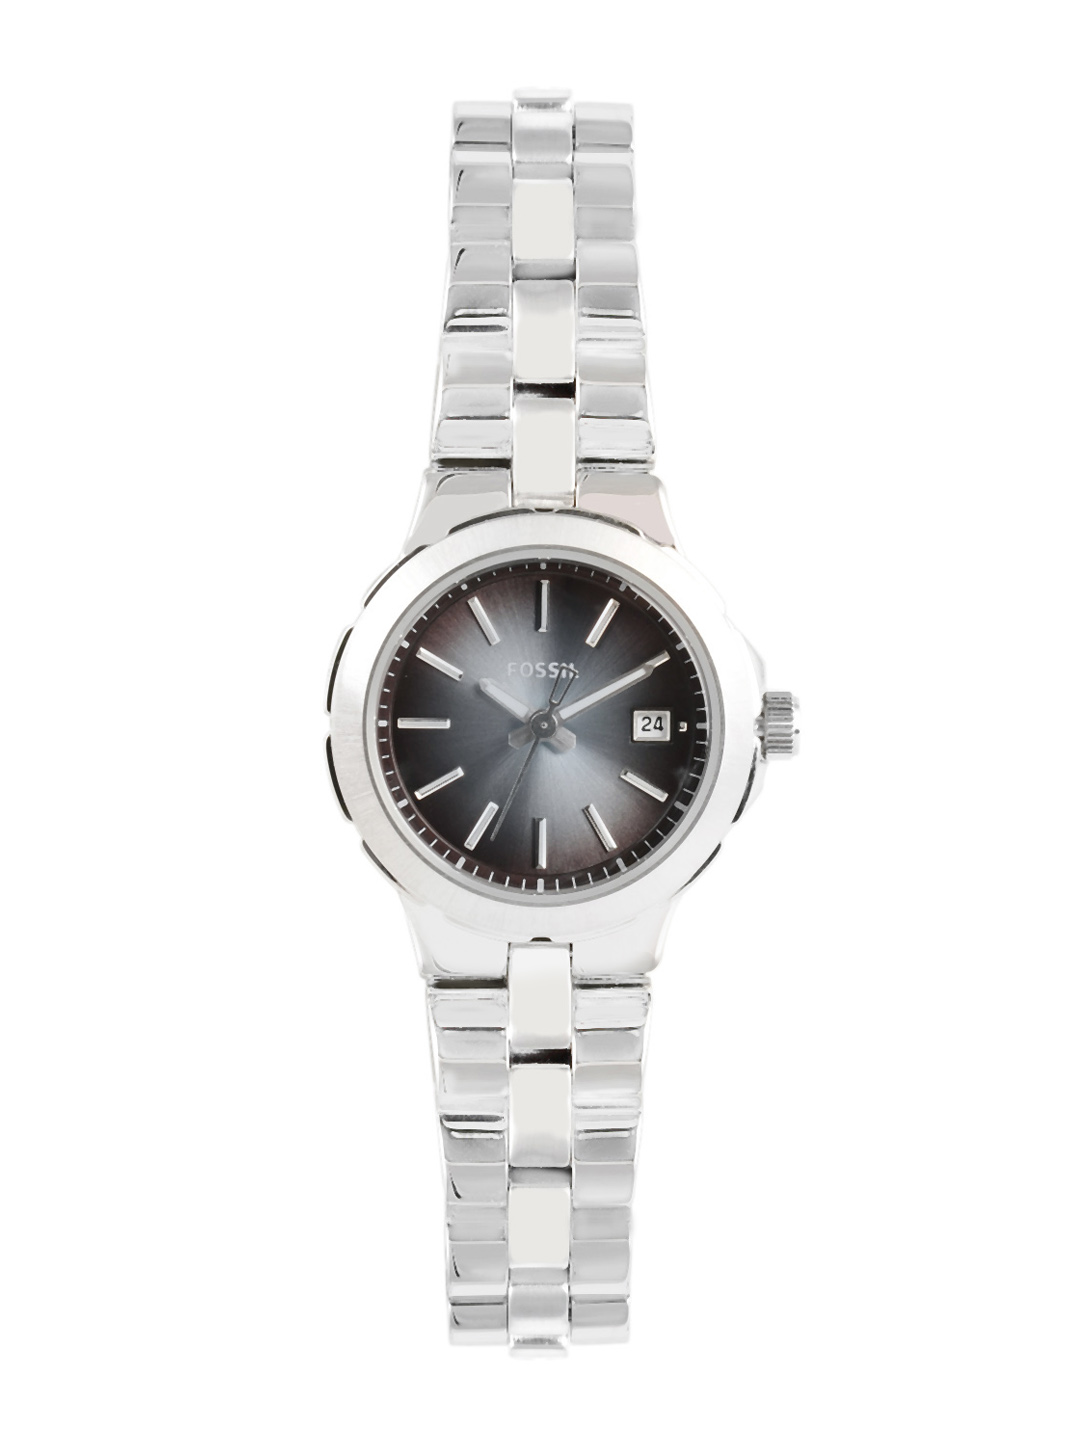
FOSSIL Women Grey Dial Watch AM4405
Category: Accessories / Watches / Watches
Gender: Women
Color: Grey
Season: Winter 2016
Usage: Casual